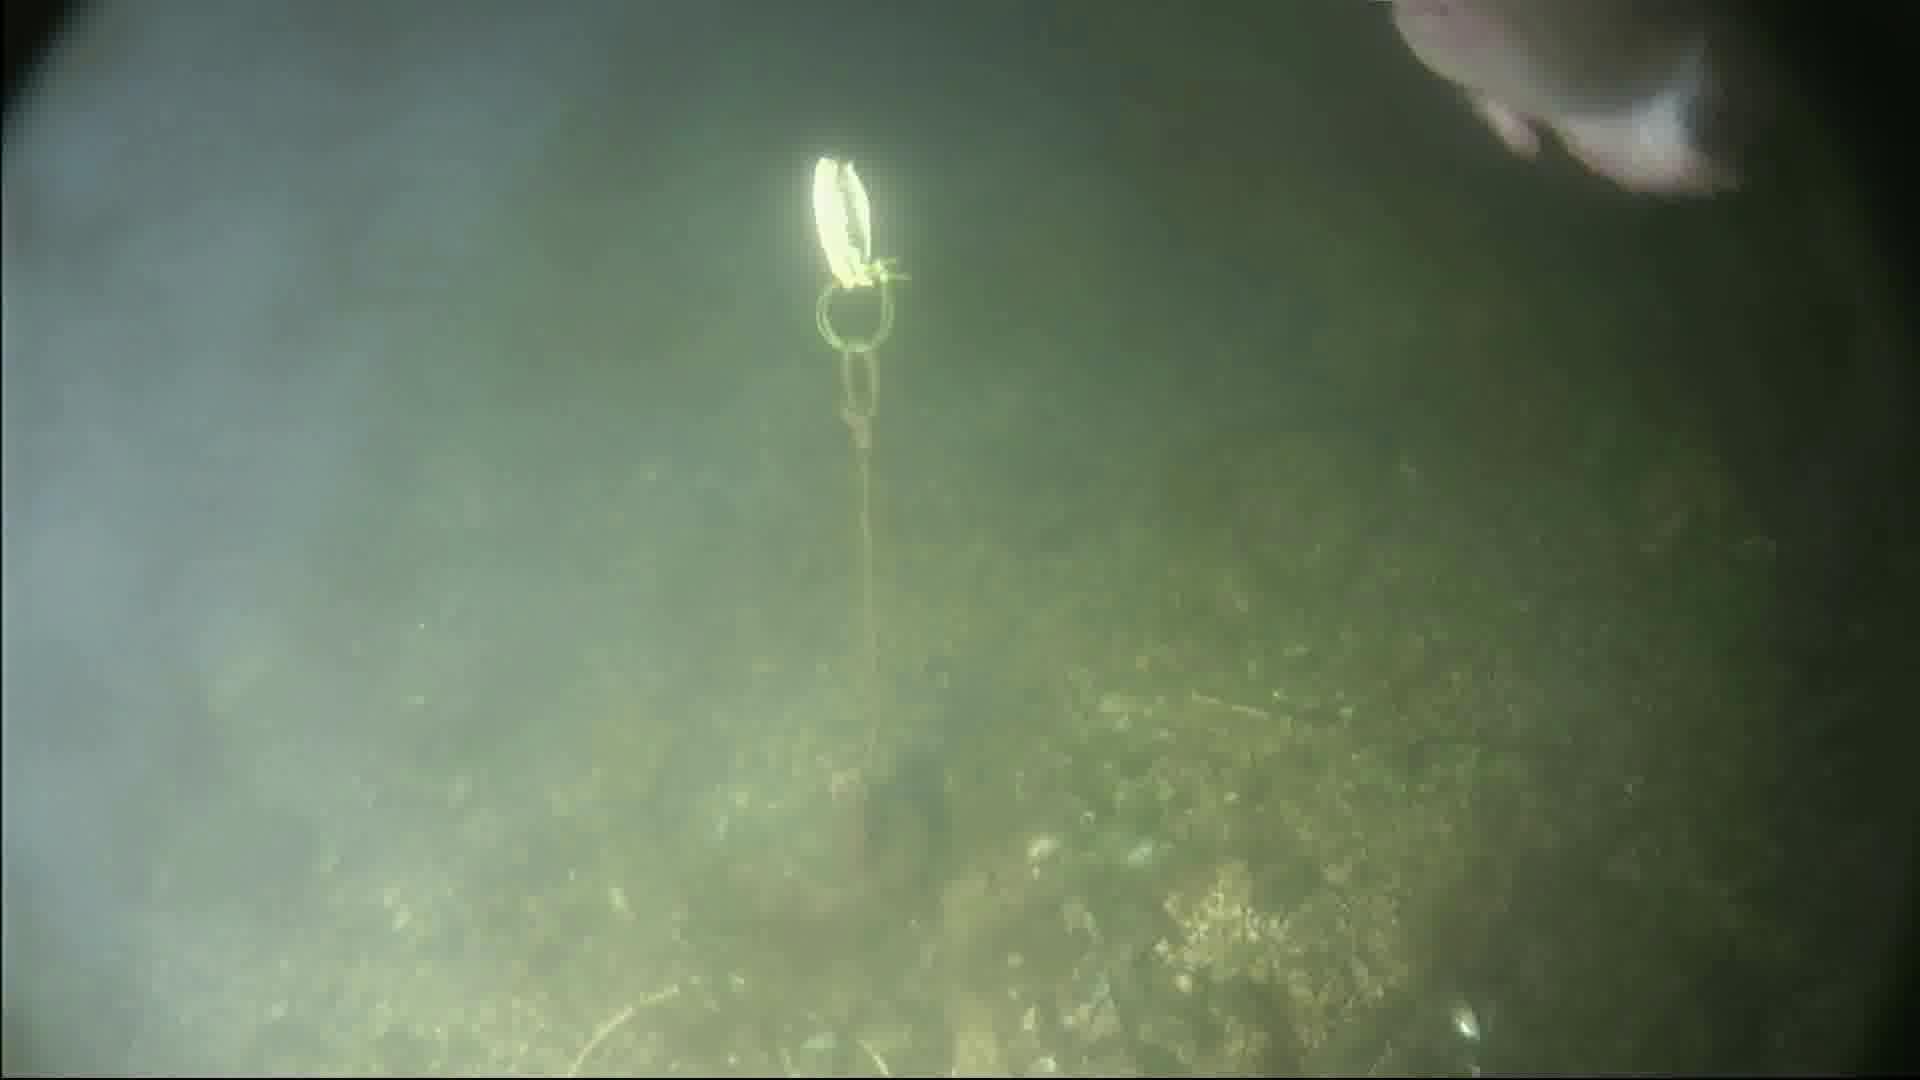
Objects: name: fish
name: crab